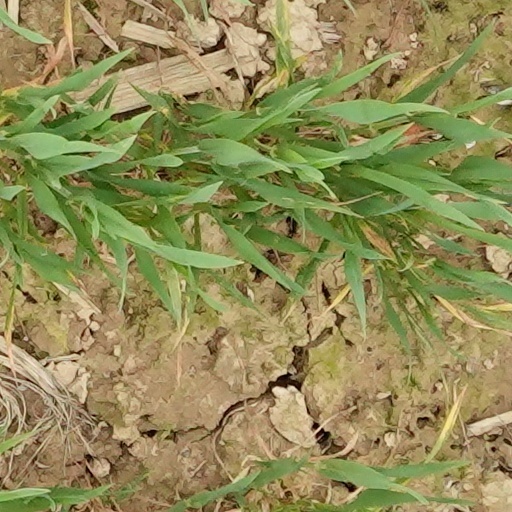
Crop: wheat